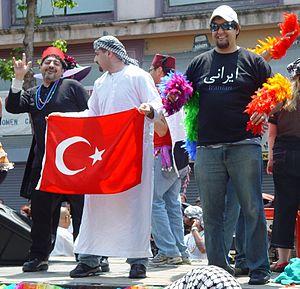
Si le Coran, le livre sacré de l'islam, ne la condamne pas explicitement, les écoles traditionnelles de loi islamique décrivent l'homosexualité comme une turpitude condamnée moralement et socialement dans sa pratique publique ou dans l'incitation à sa pratique. Dans des pays appliquant la charia, la sodomie est un crime qui peut être puni par la lapidation.